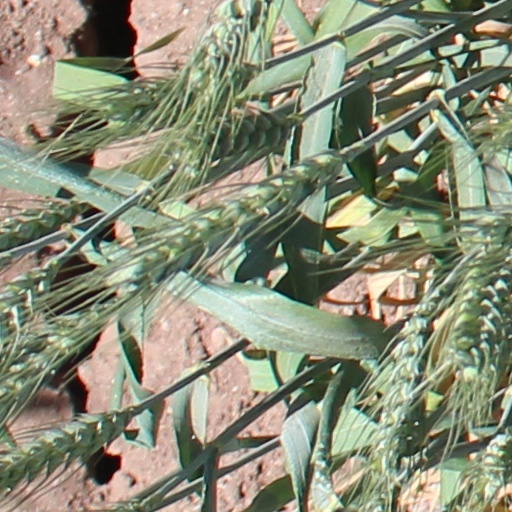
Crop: wheat